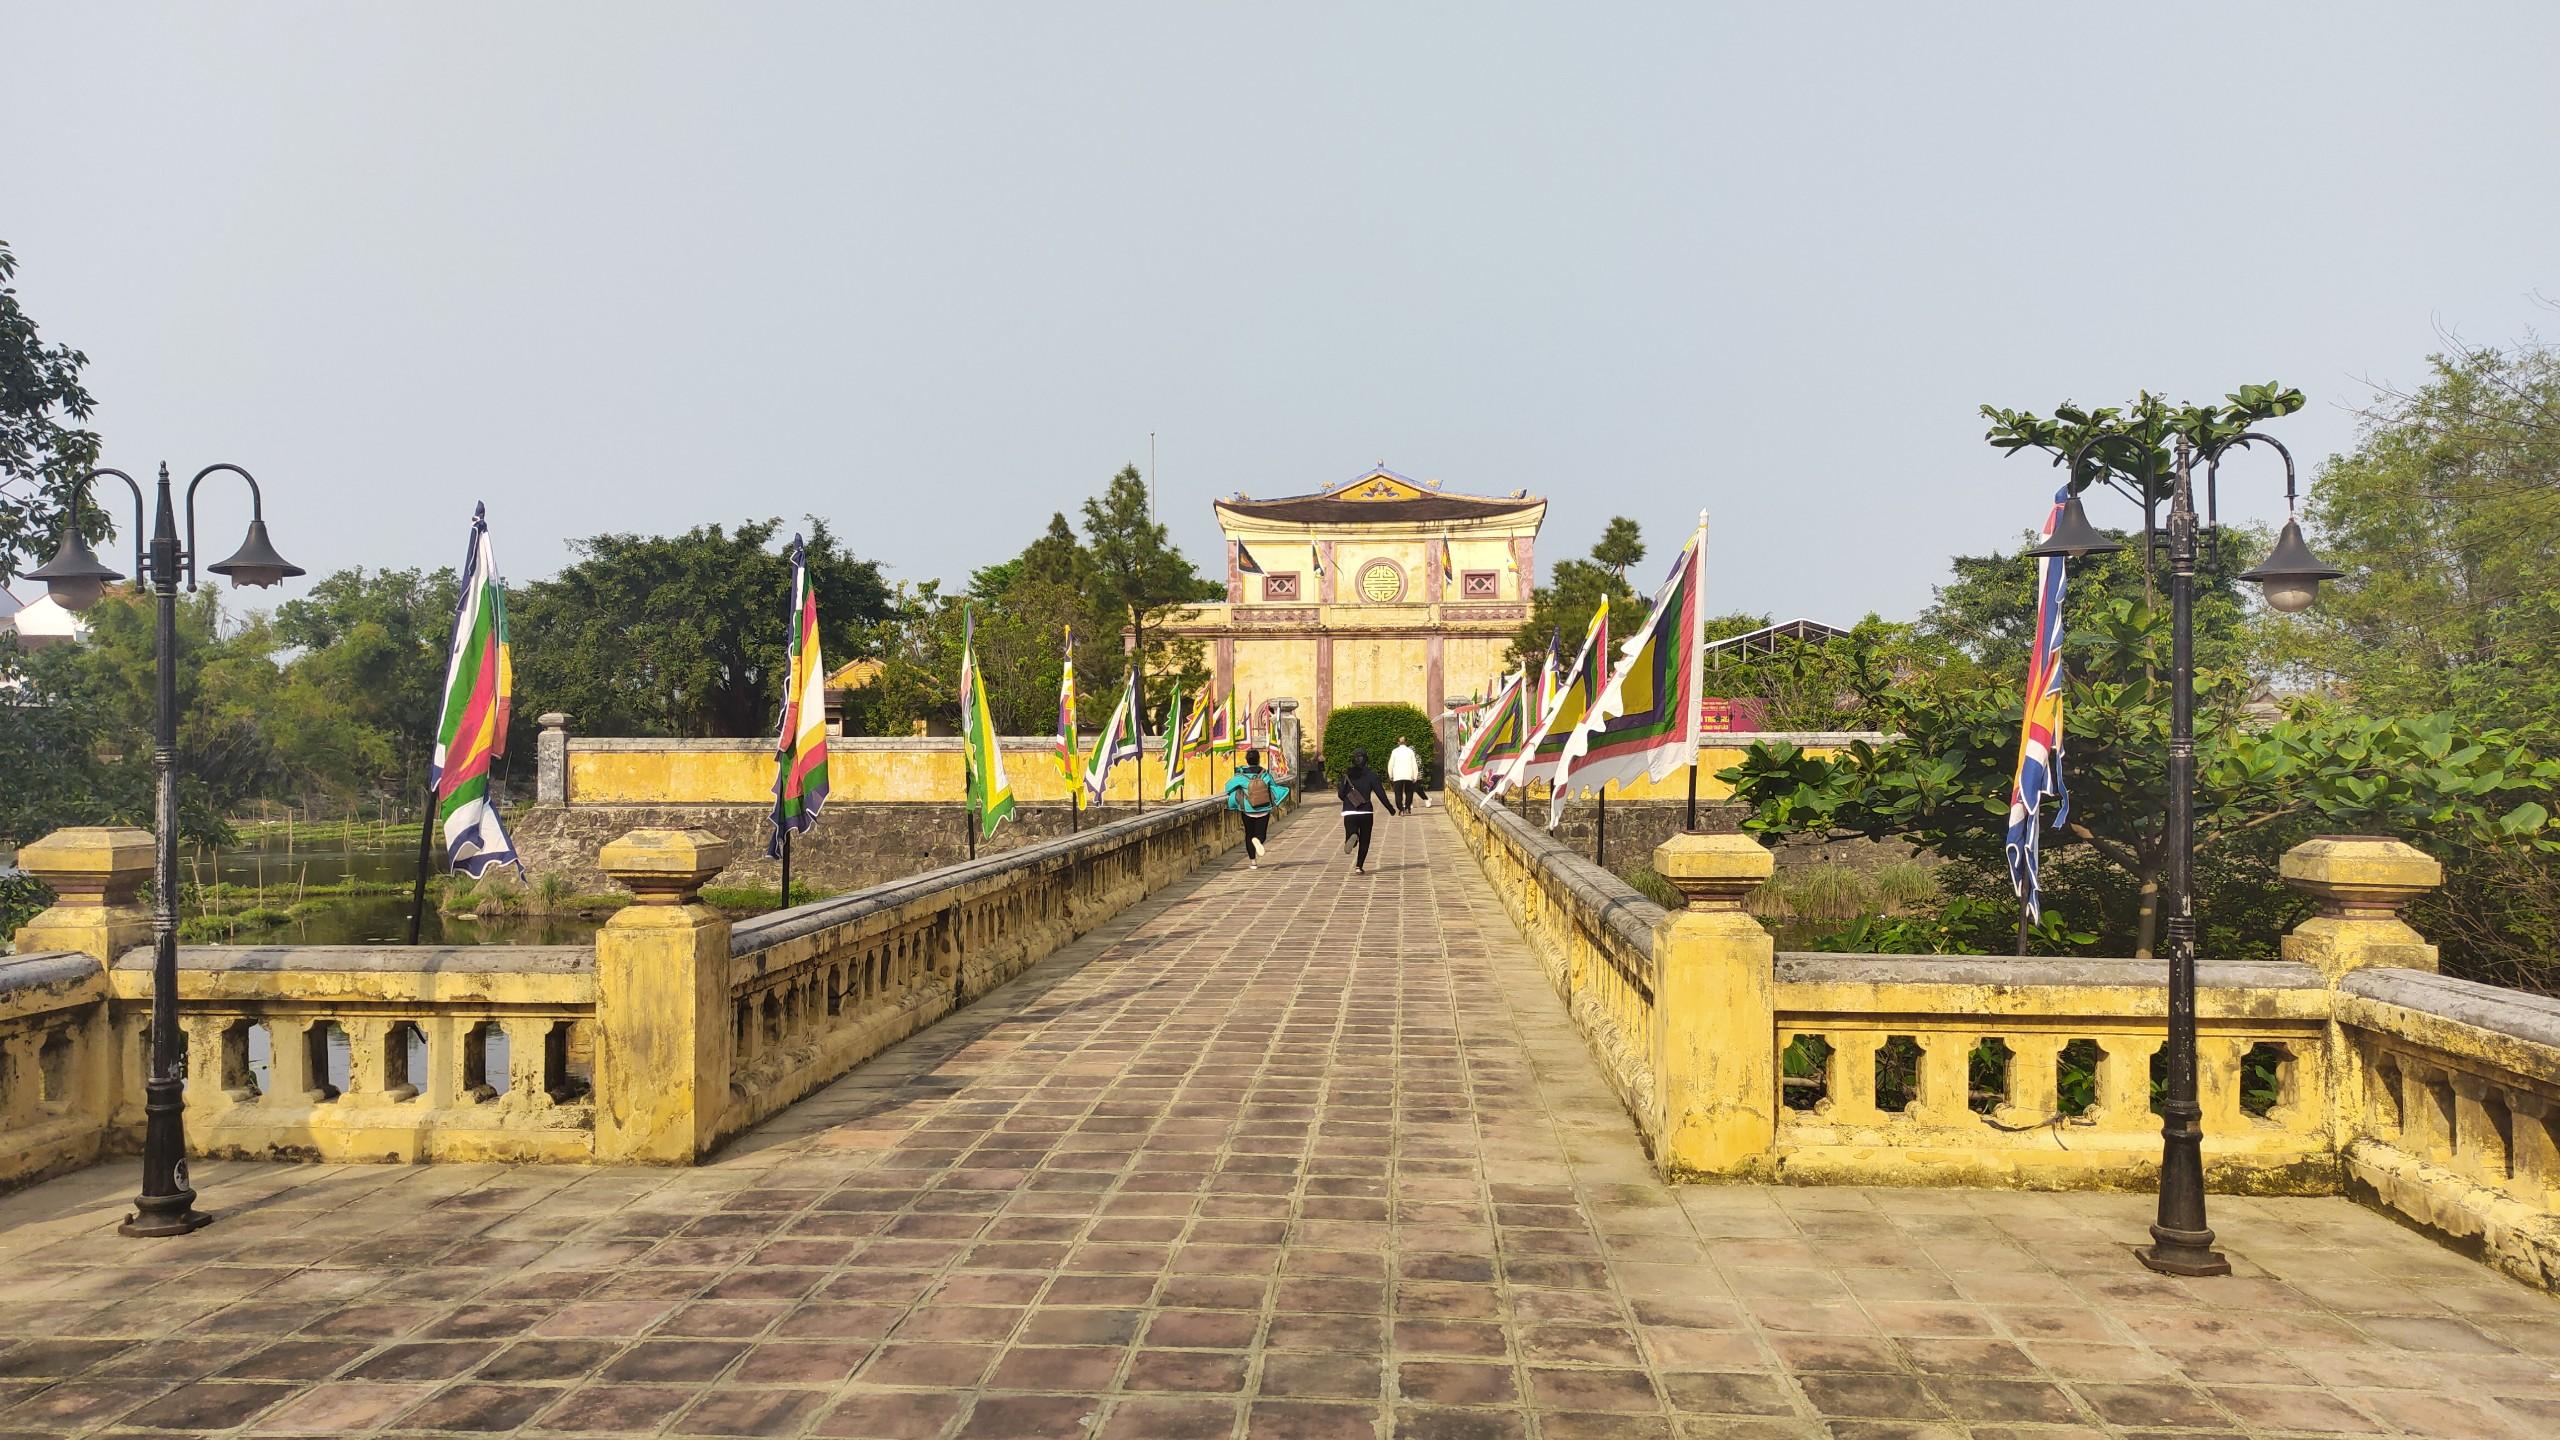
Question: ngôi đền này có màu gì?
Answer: màu vàng